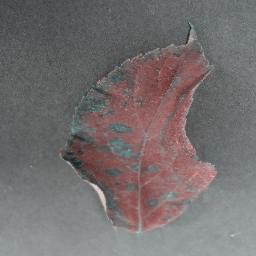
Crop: apple
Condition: cedar_rust